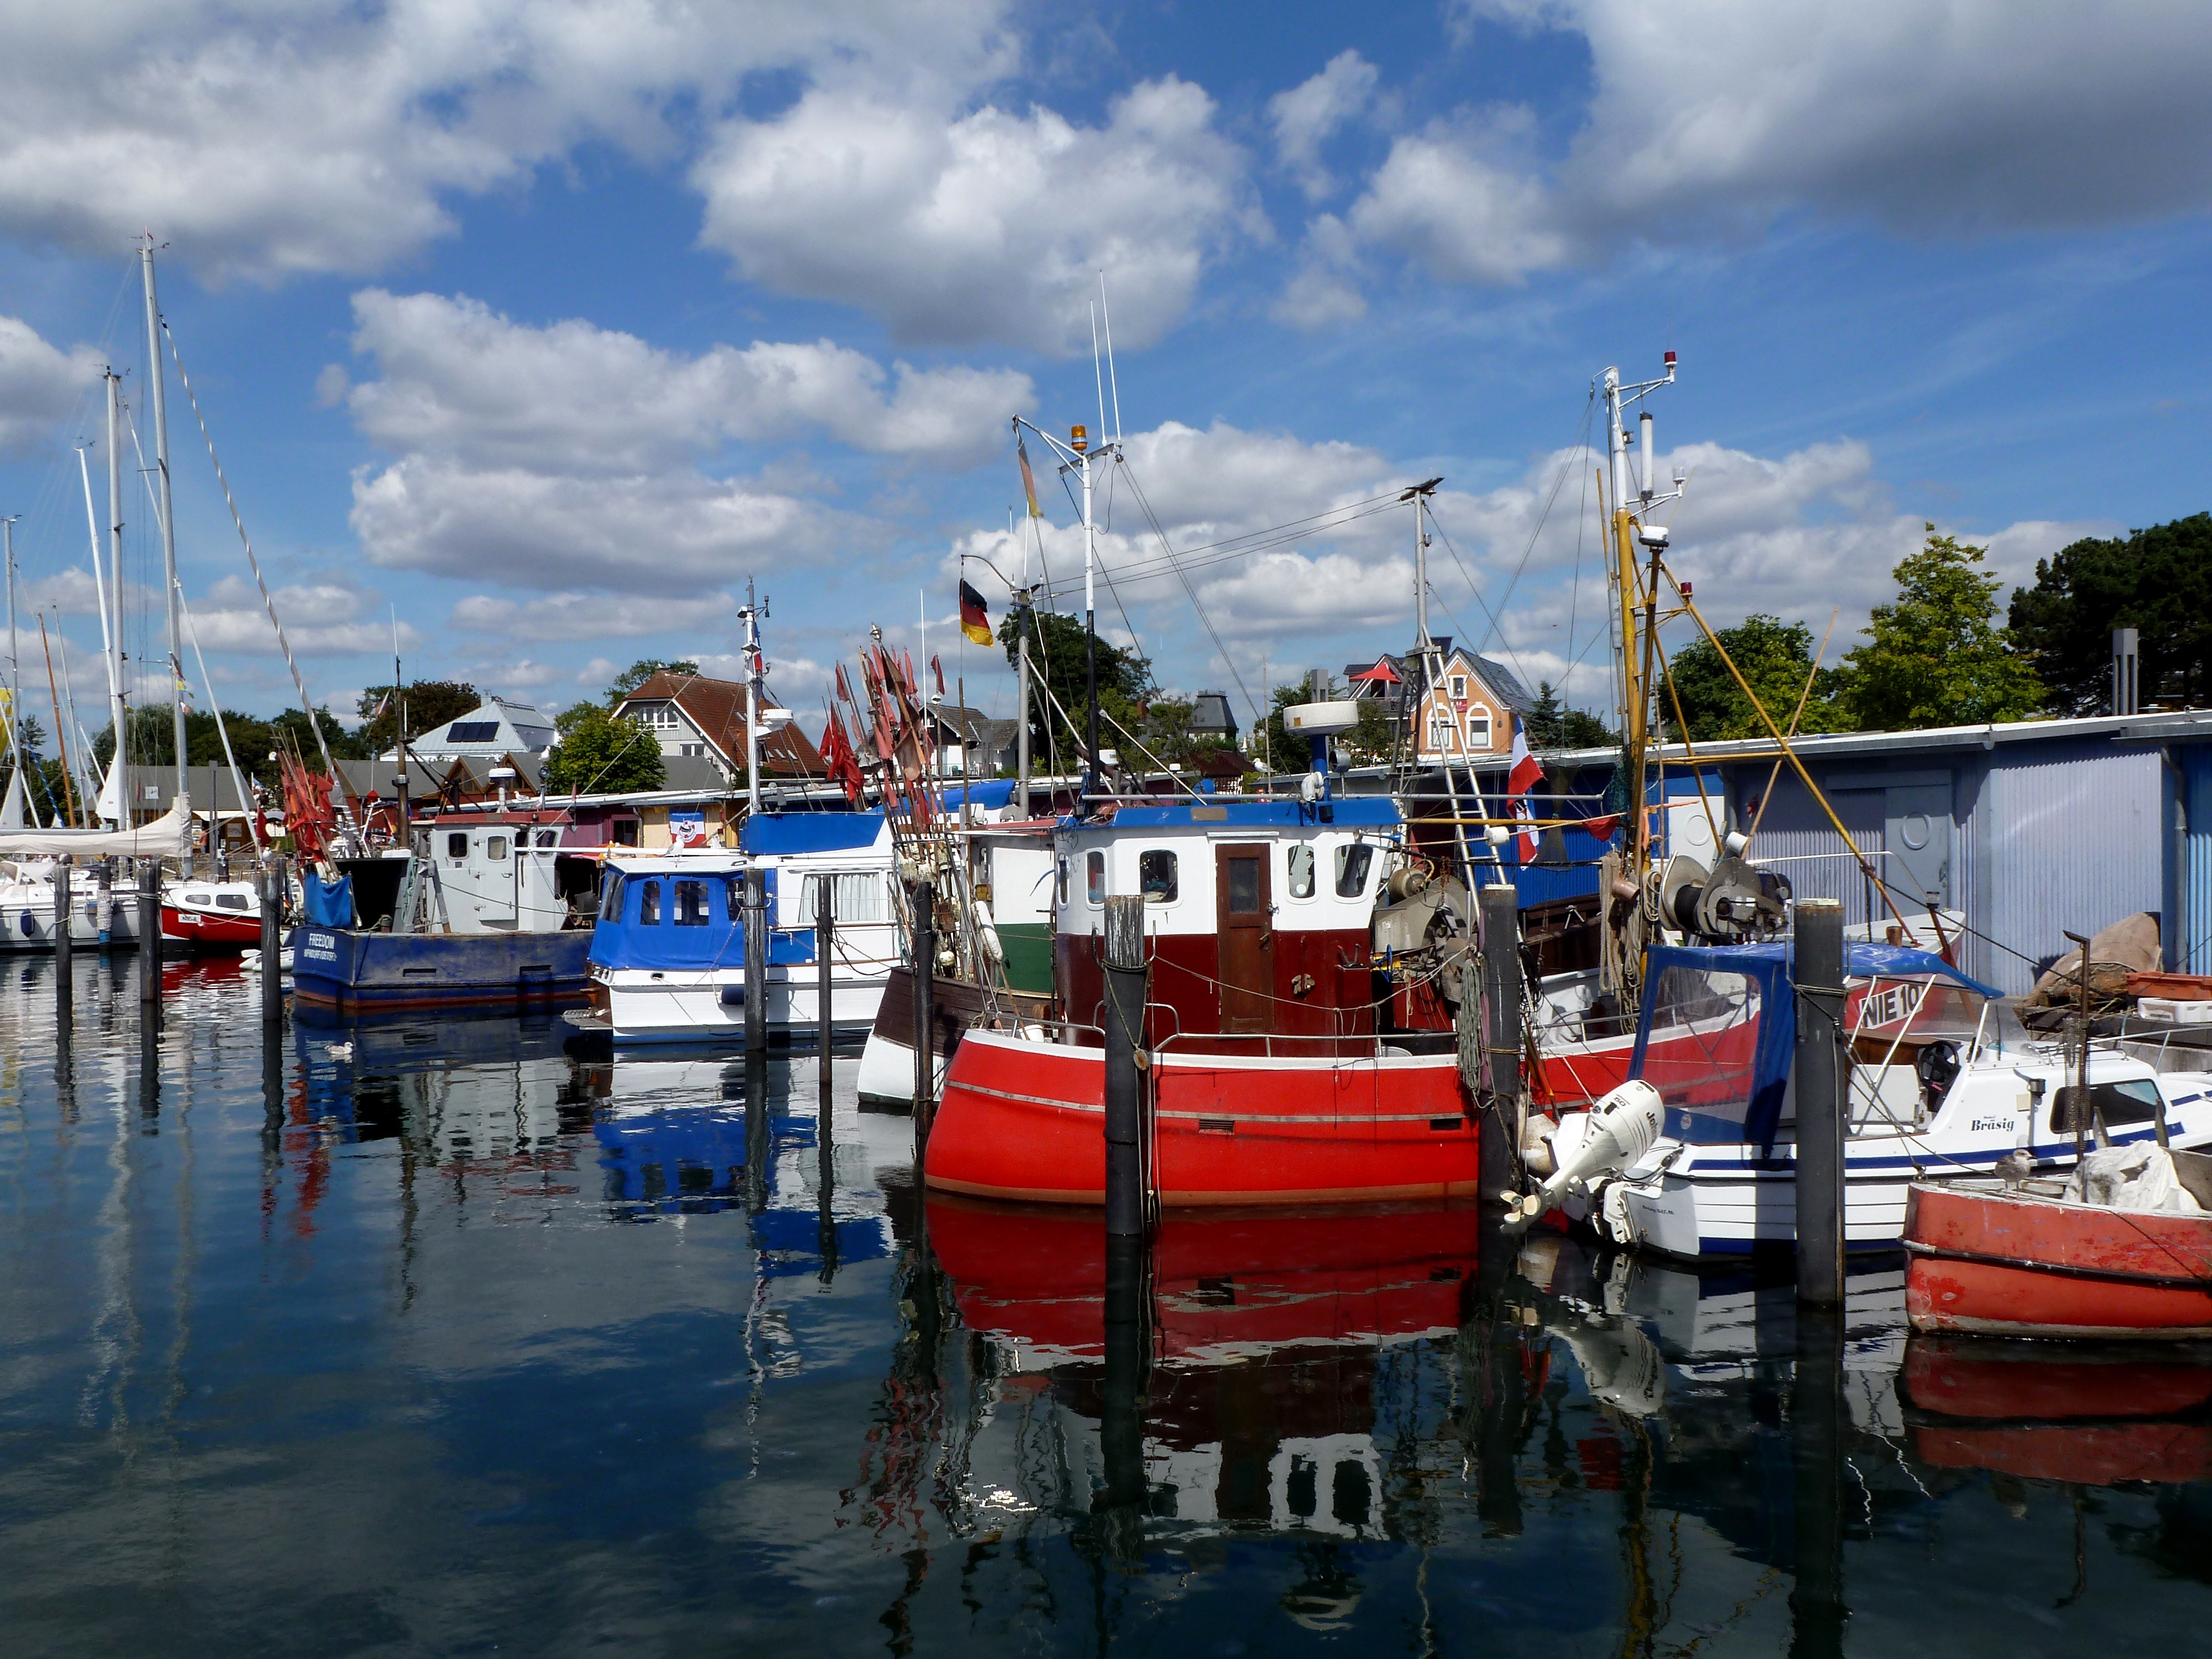
sea, dock, boat, summer, vacation, boot, vehicle, holiday, harbor, marina, port, waterway, clouds, boating, ships, reflections, watercraft, mood, baltic sea, cutter, fishing vessel, niendorf